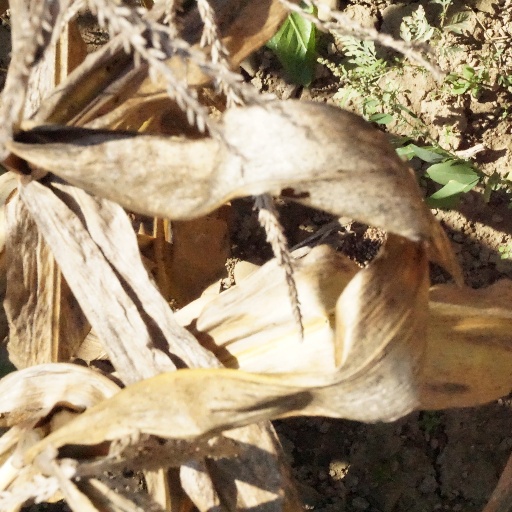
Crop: maize; corn